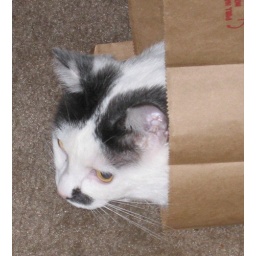
Zeppo in paper bag